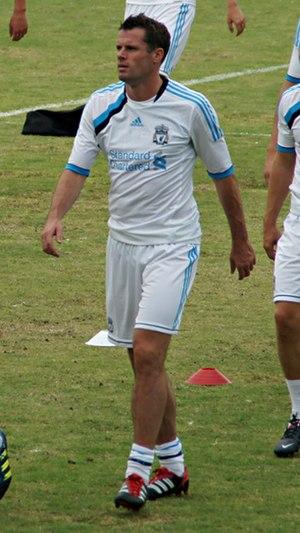
Jamie Carragher, de son vrai nom James Lee Duncan Carragher, est un footballeur anglais né le 28 janvier 1978 à Bootle. Ce défenseur, jouant principalement dans l'axe, a la particularité d'avoir été formé à partir de l'âge de 14 ans à Liverpool après avoir, dans son enfance, soutenu le club rival d'Everton. Il fut international anglais de 1999 à 2010.